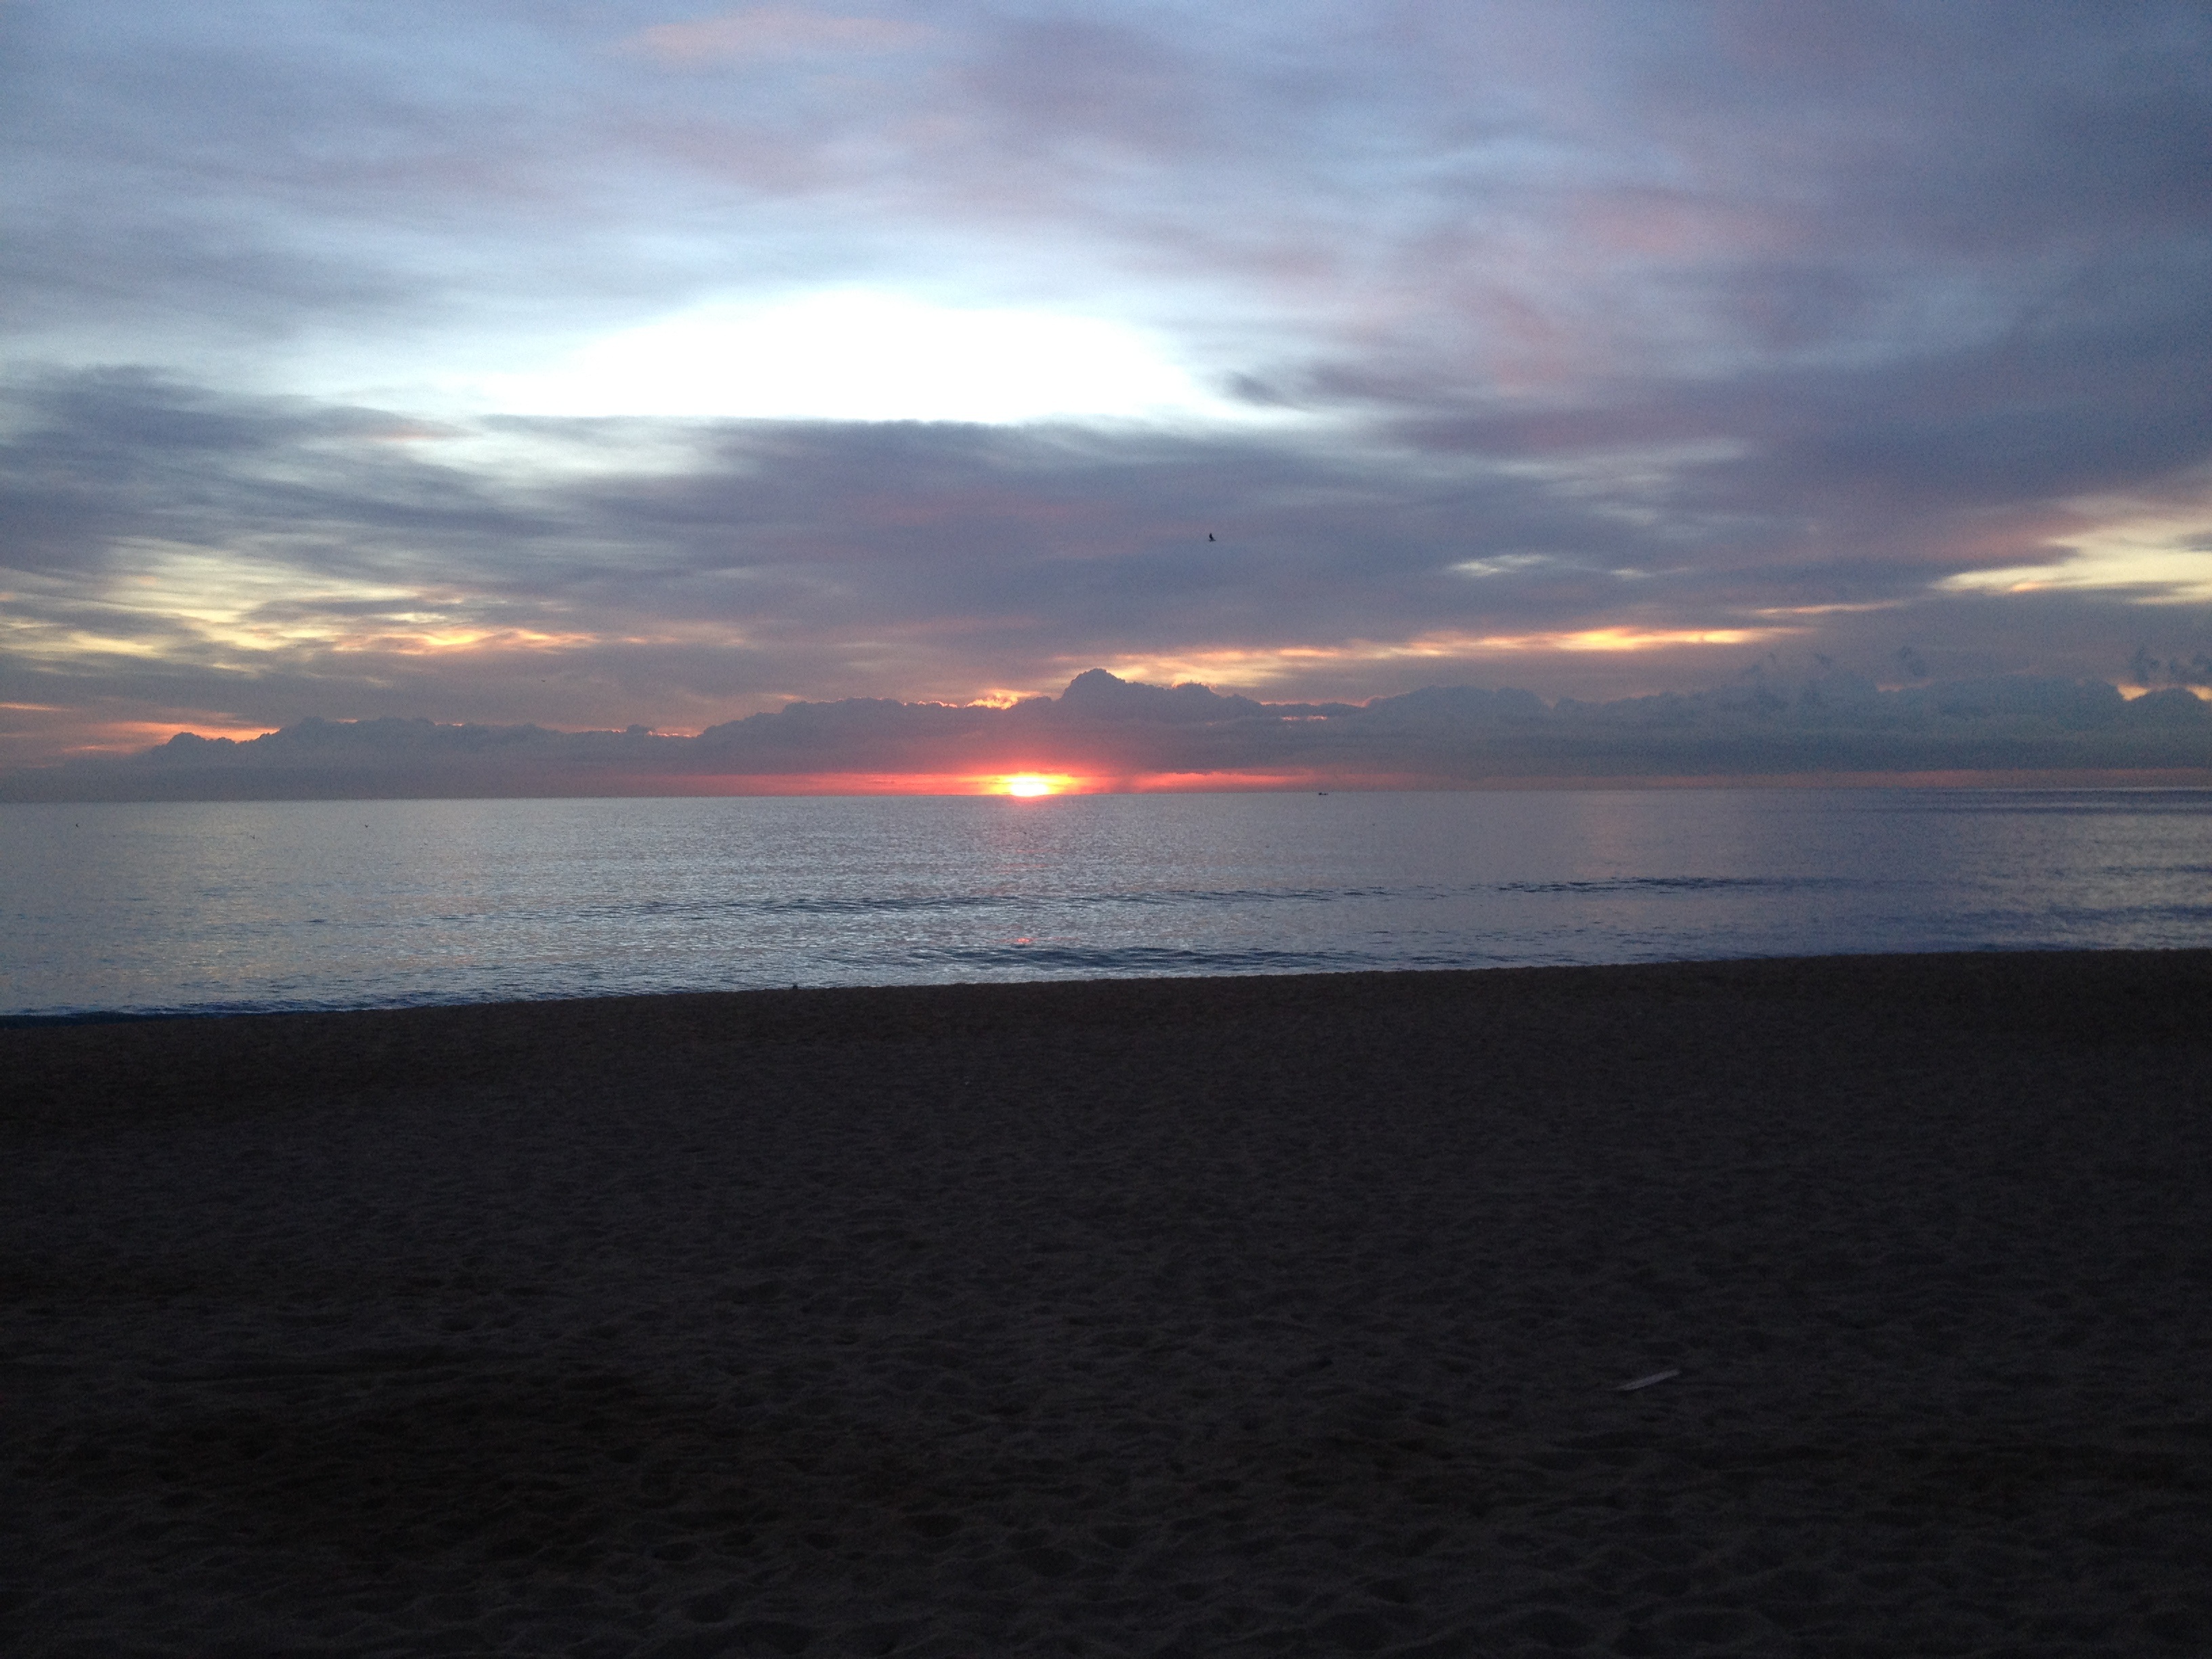
beach, sea, coast, sand, ocean, horizon, cloud, sky, sunrise, sunset, shore, wave, dawn, dusk, evening, bay, body of water, afterglow, wind wave